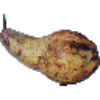
Label: Pear Abate 1